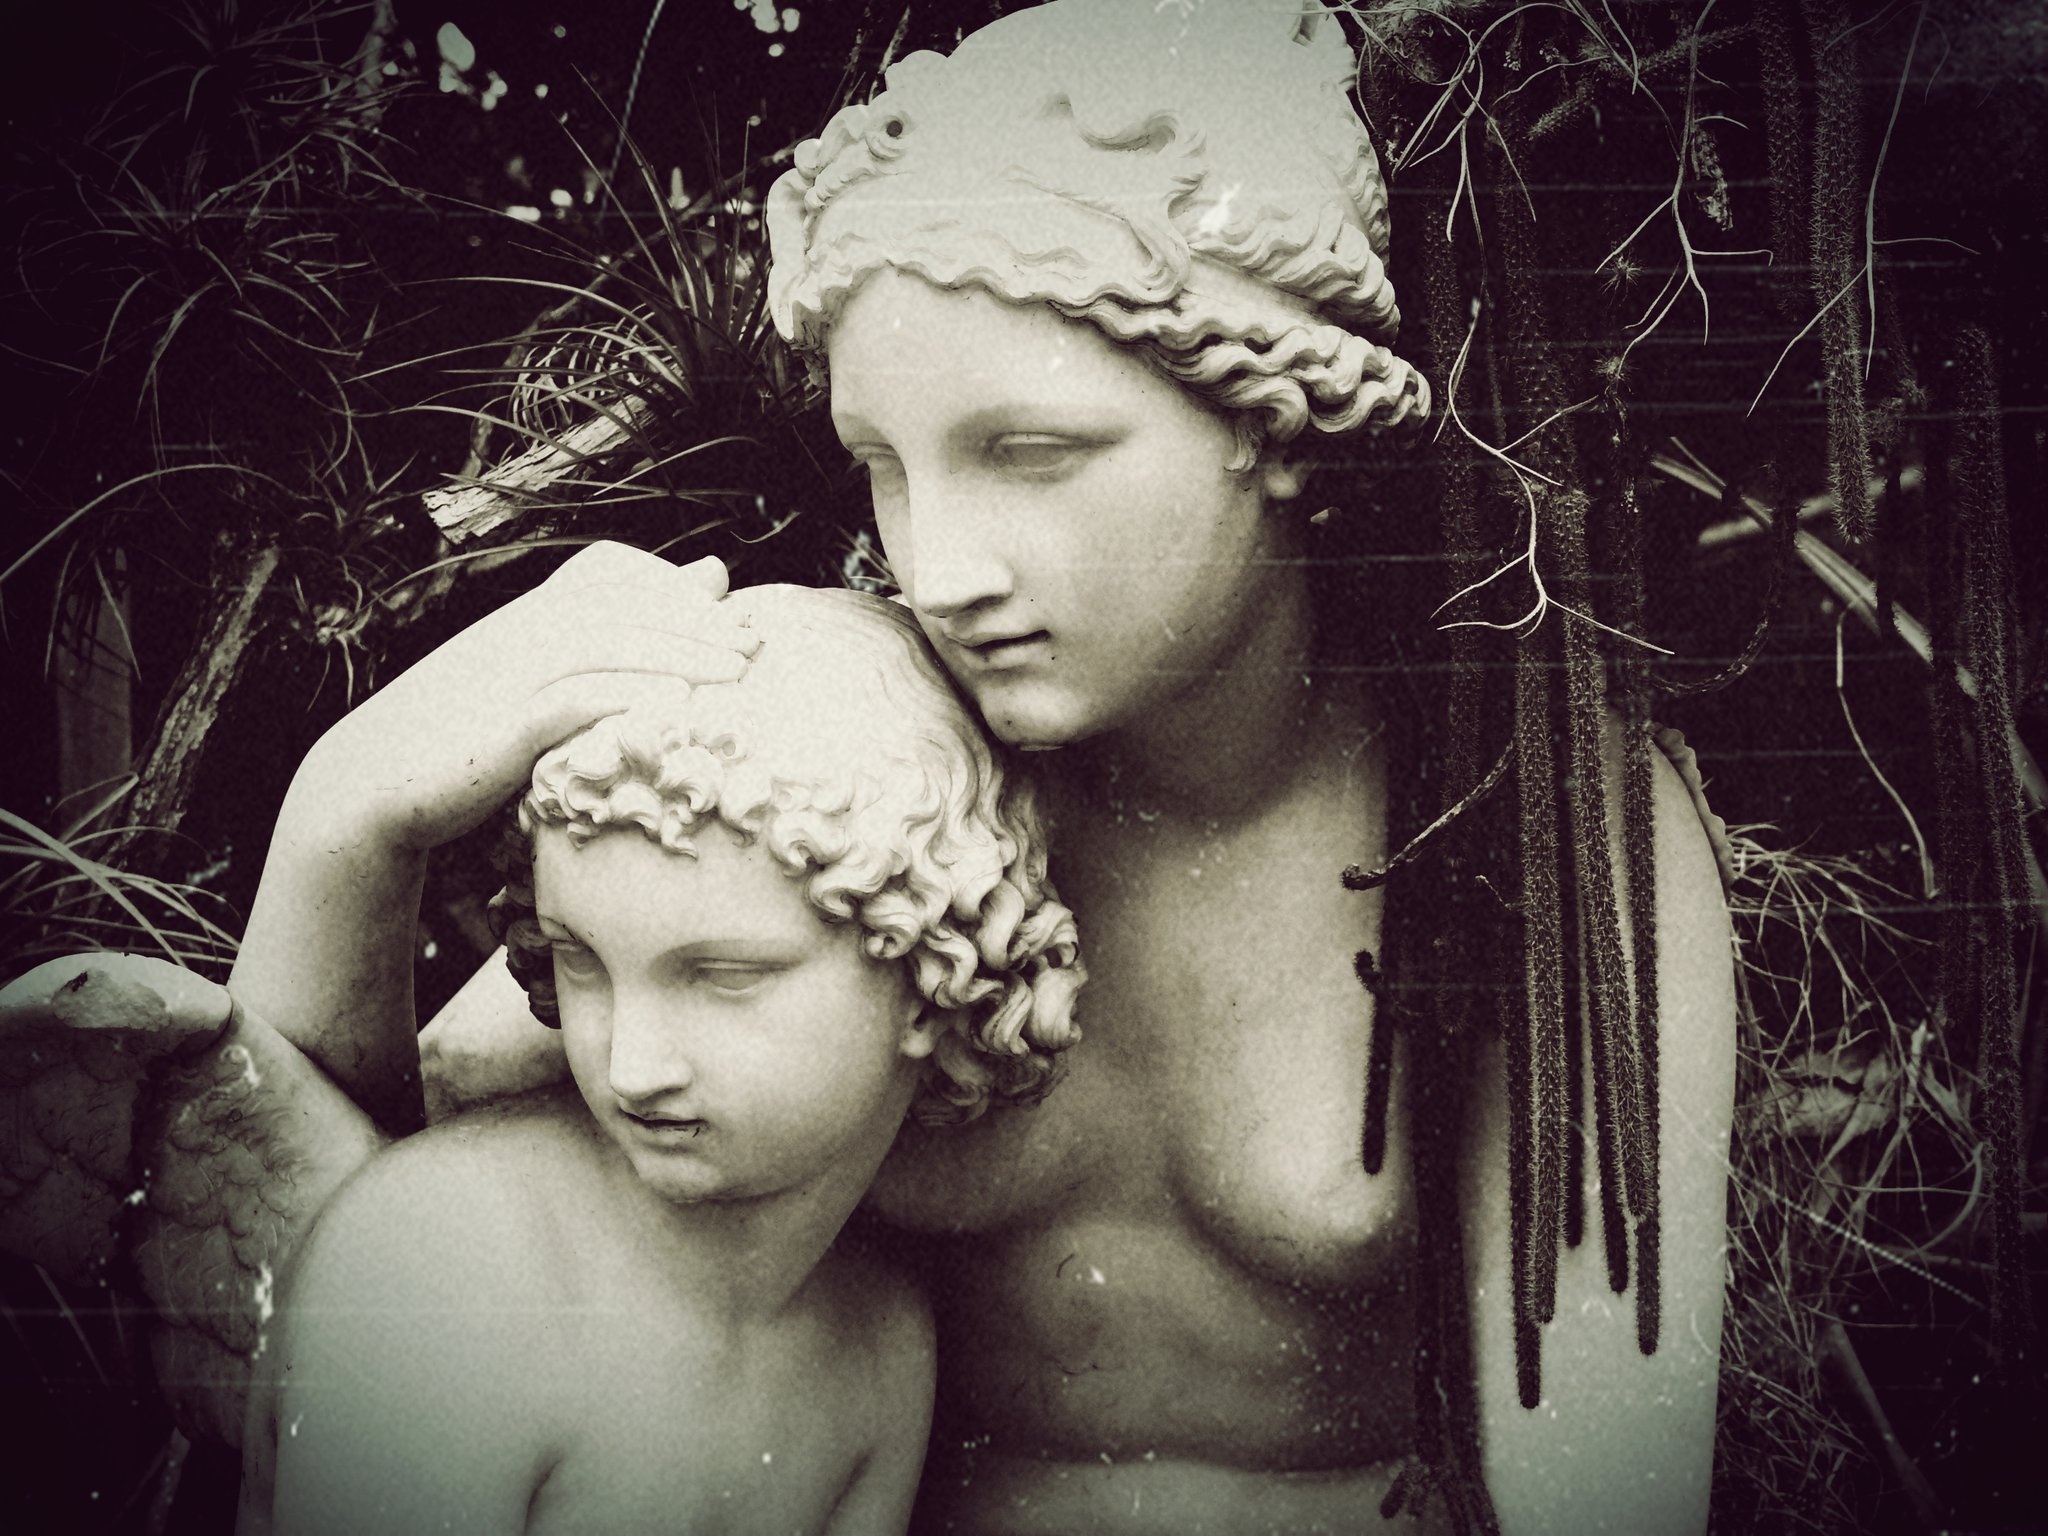
black and white, woman, photography, child, cemetery, monochrome, mother, photograph, beauty, mama, image, emotion, photo shoot, motherly love, monochrome photography